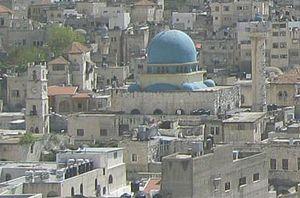
La mosquée An-Nasr est une mosquée située à Naplouse, en Cisjordanie. Construite en 1935, elle se caractérise par son dôme turquoise.